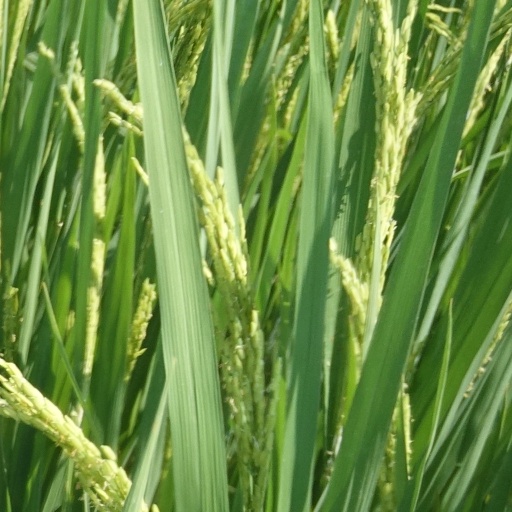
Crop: rice